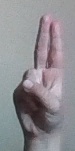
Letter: taa